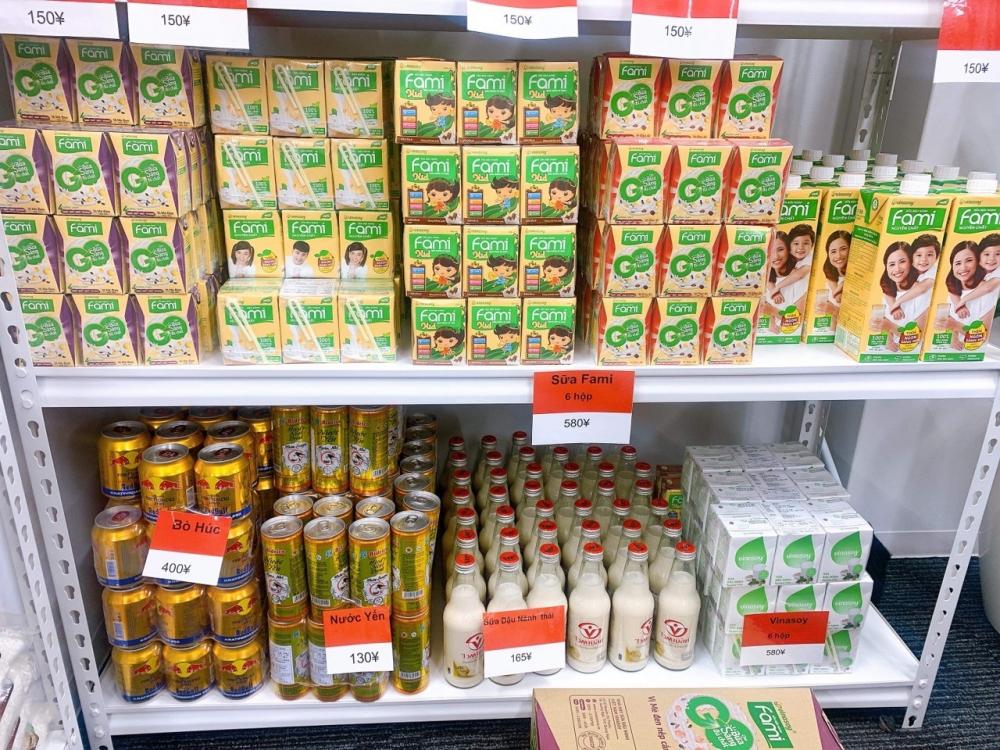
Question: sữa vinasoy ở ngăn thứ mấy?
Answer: ở ngăn thứ nhất